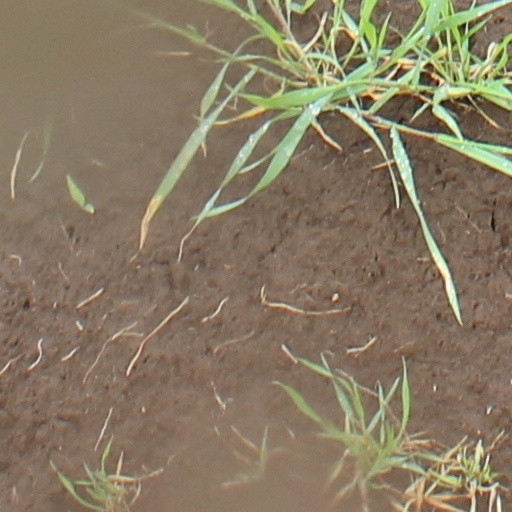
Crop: wheat